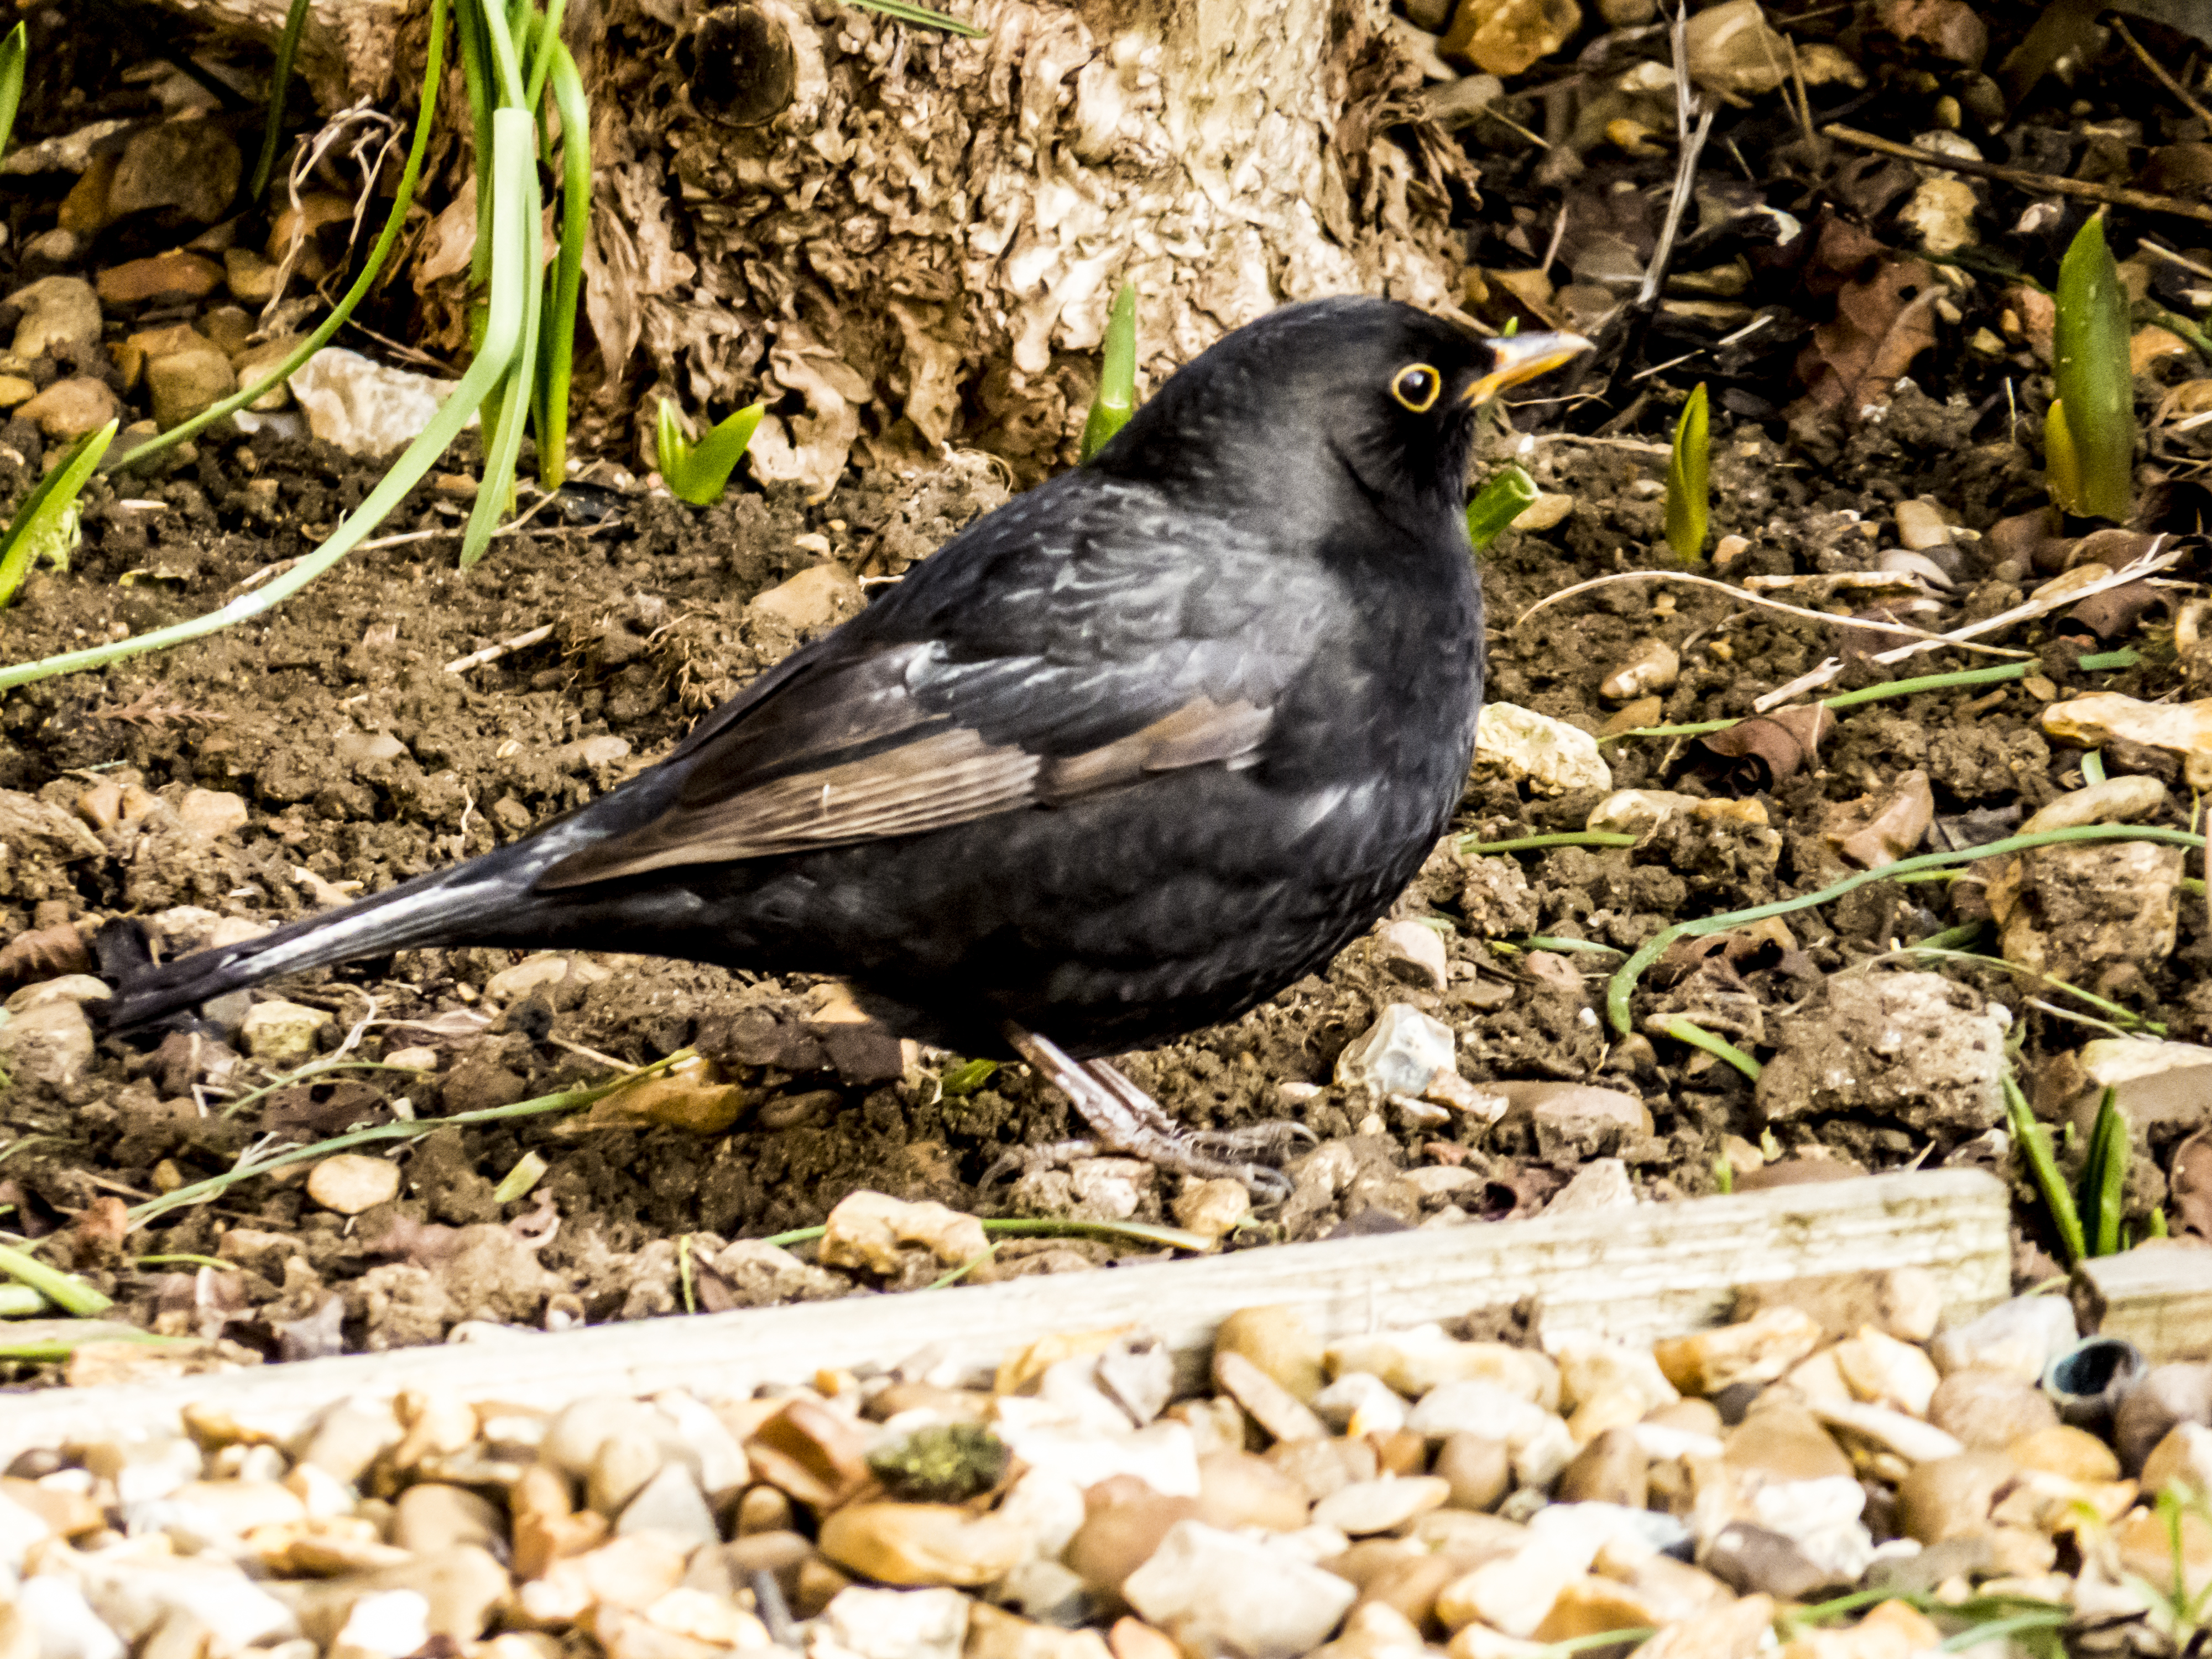
nature, bird, wildlife, beak, robin, fauna, uk, vertebrate, blackbird, peterborough, old world flycatcher, perching bird, emberizidae